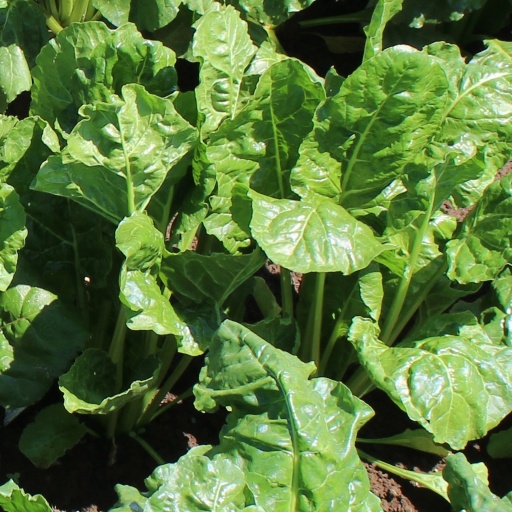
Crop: sugar beet